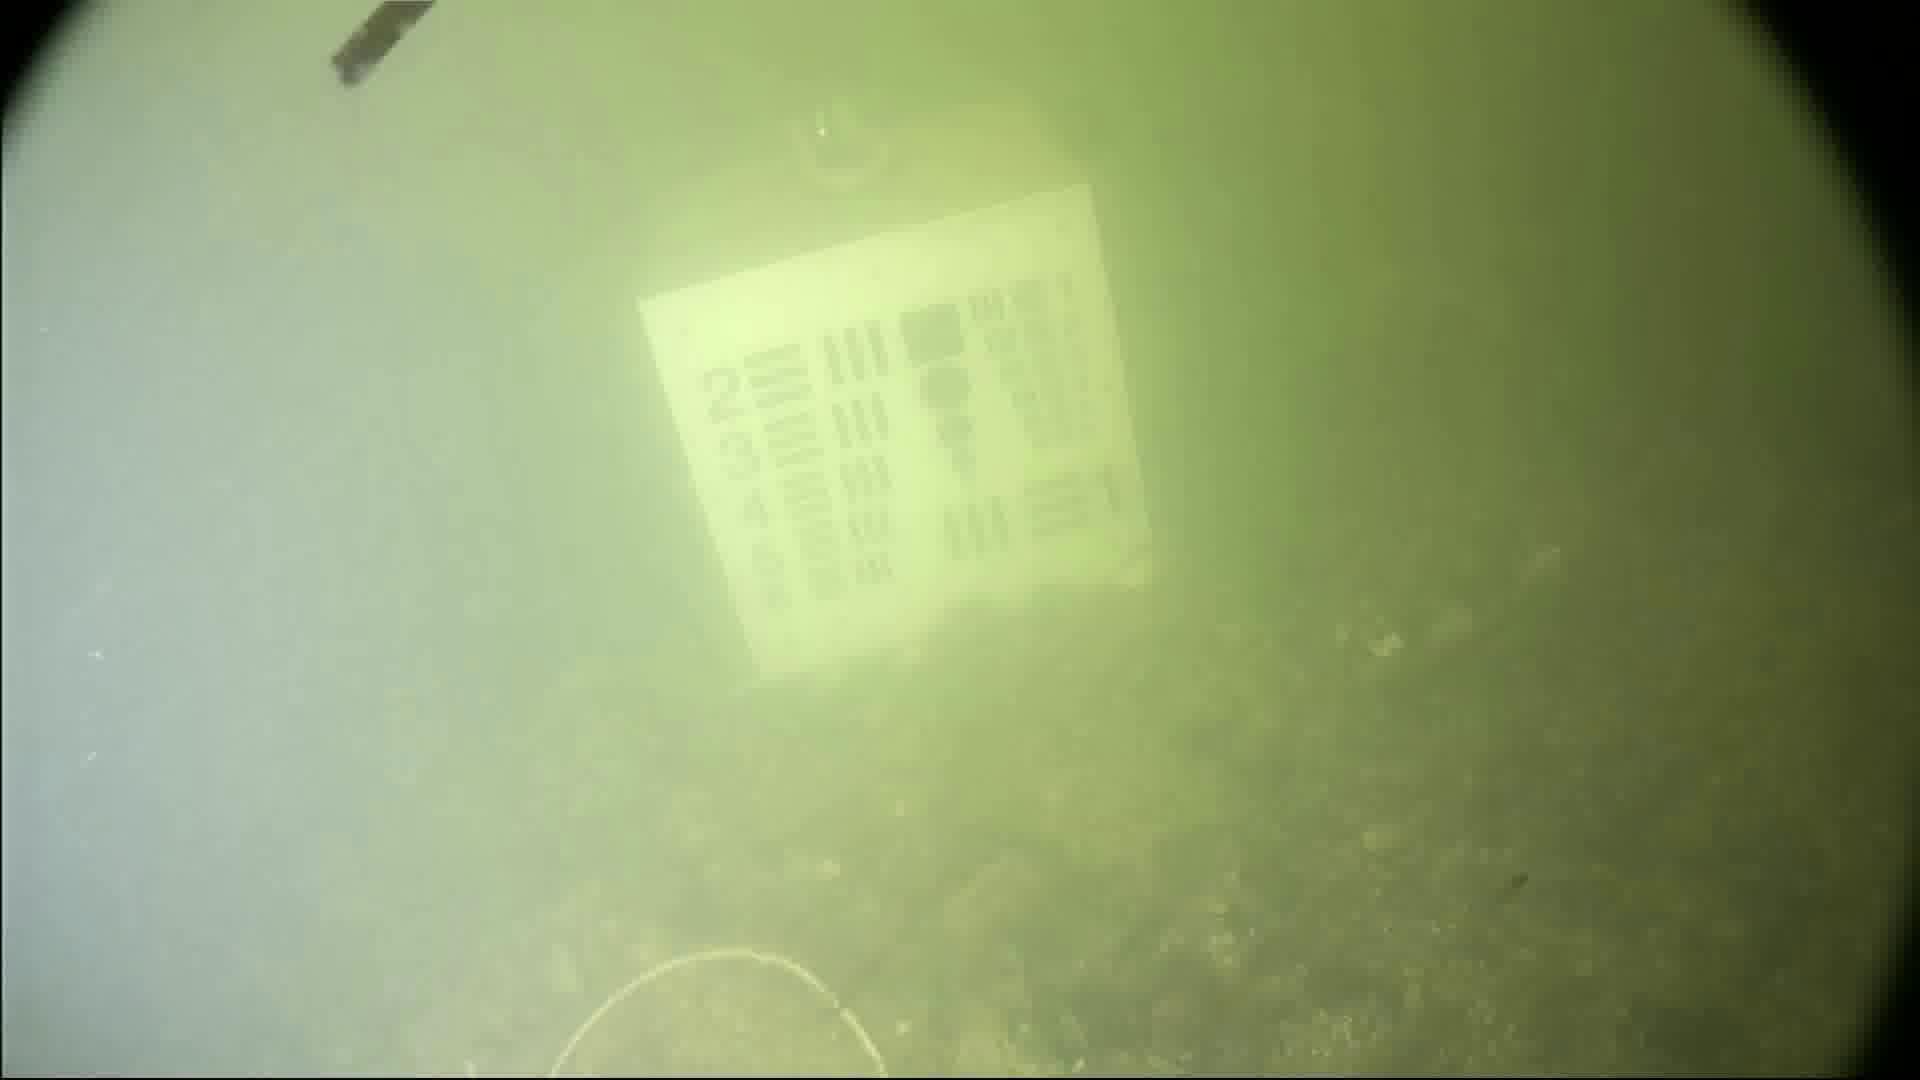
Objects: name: crab